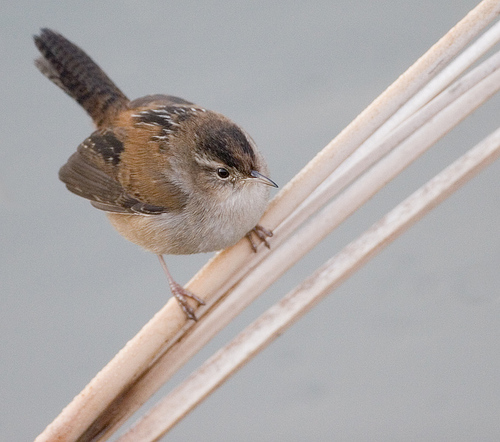
this puffy chested bird has a beautiful mixture of browns, with speckles of black and white, throughout its back, with a soft, sandy belly.
this bird has a small head with a larger breast, brown feathers on top, light brown white color breast.
a small bird with a cream belly, and a brown back and crown.
bird with brown beak, tarsus and feet, and brownish white throat, breast and its side, and black eye
this bird has a speckled belly and breast with a short pointy bill.
this bird is brown with white and has a very short beak.
this egg-shaped bird has short wings and a small head, but a long tail.
a small light and dark brown bird with a short sharp beak with small round black eyes
this is a brown bird with a gray breast and belly and a long tail.
the bird's beak is black and is thin, the wingbars are brown, black with tiny bits of white.
Species: Marsh Wren